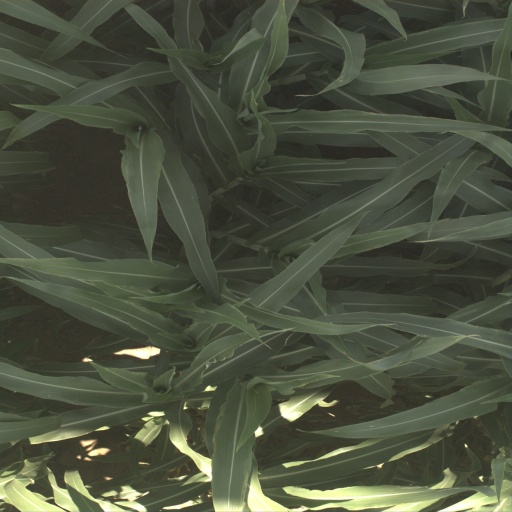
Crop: sorghum